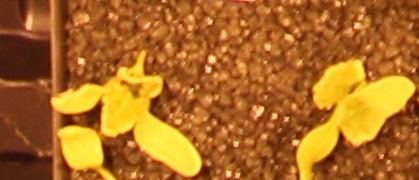
Label: Sugar beet